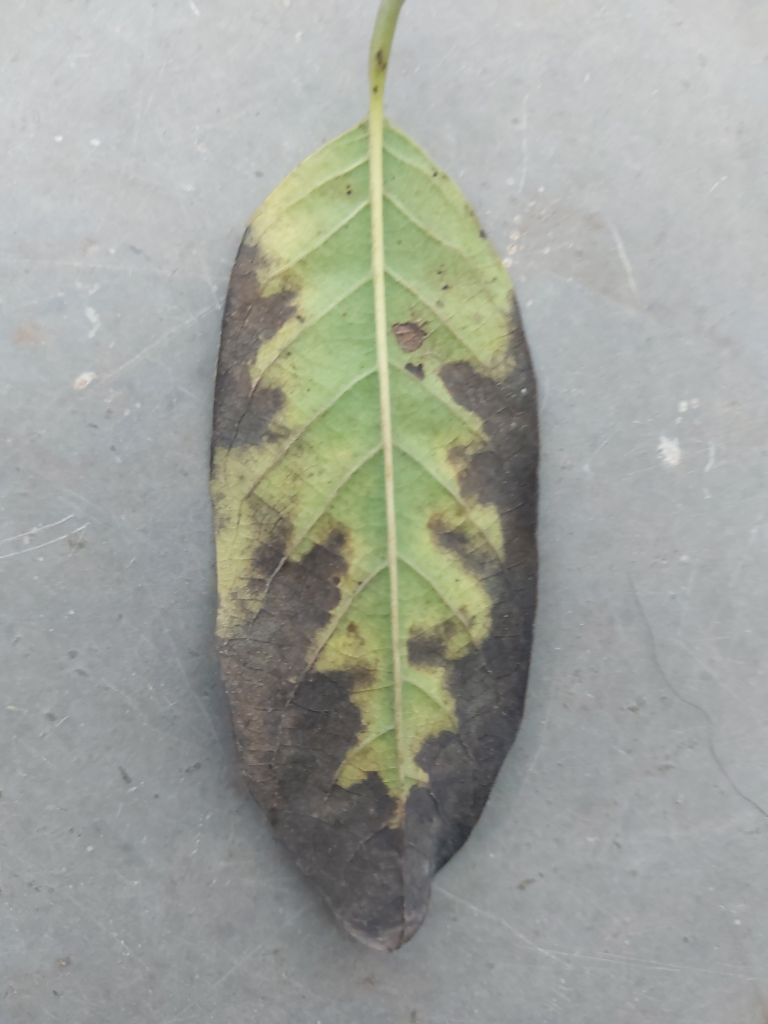
Disease label: Leaf spot on Leaves